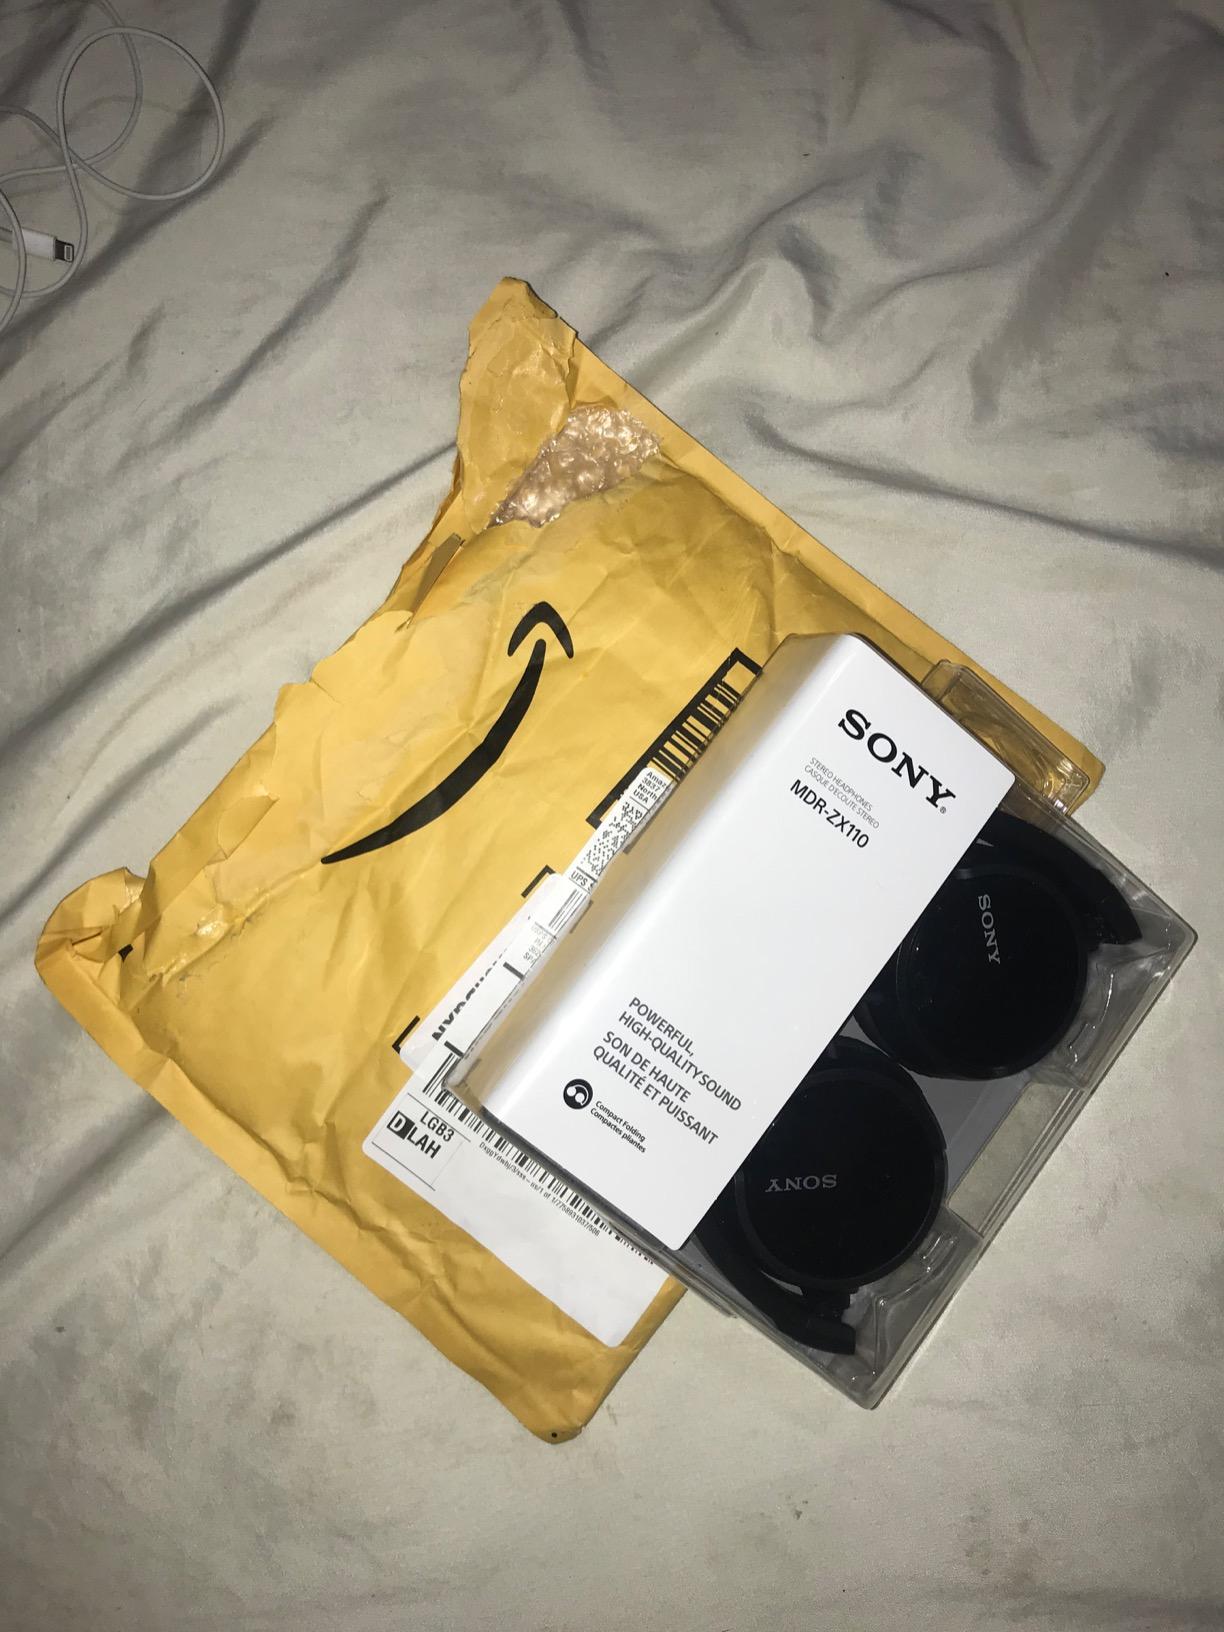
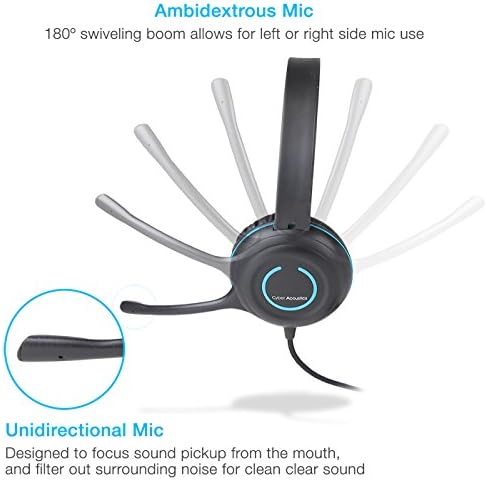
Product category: headphones
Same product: no